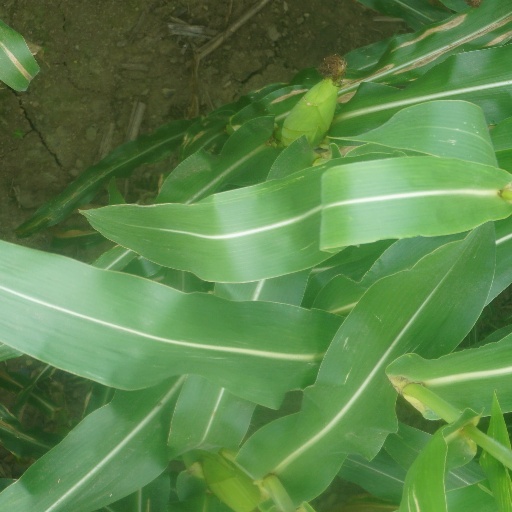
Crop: maize; corn